E-belt asteroids

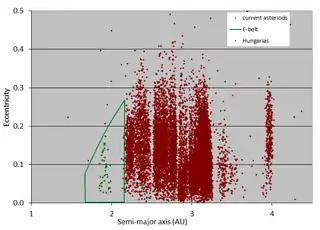
zone of E-belt asteroids, with current: main-belt asteroids, and Hungaria asteroids

The E-belt asteroids were the population of a hypothetical extension of the primordial asteroid belt proposed as the source of most of the basin-forming lunar impacts during the Late Heavy Bombardment.